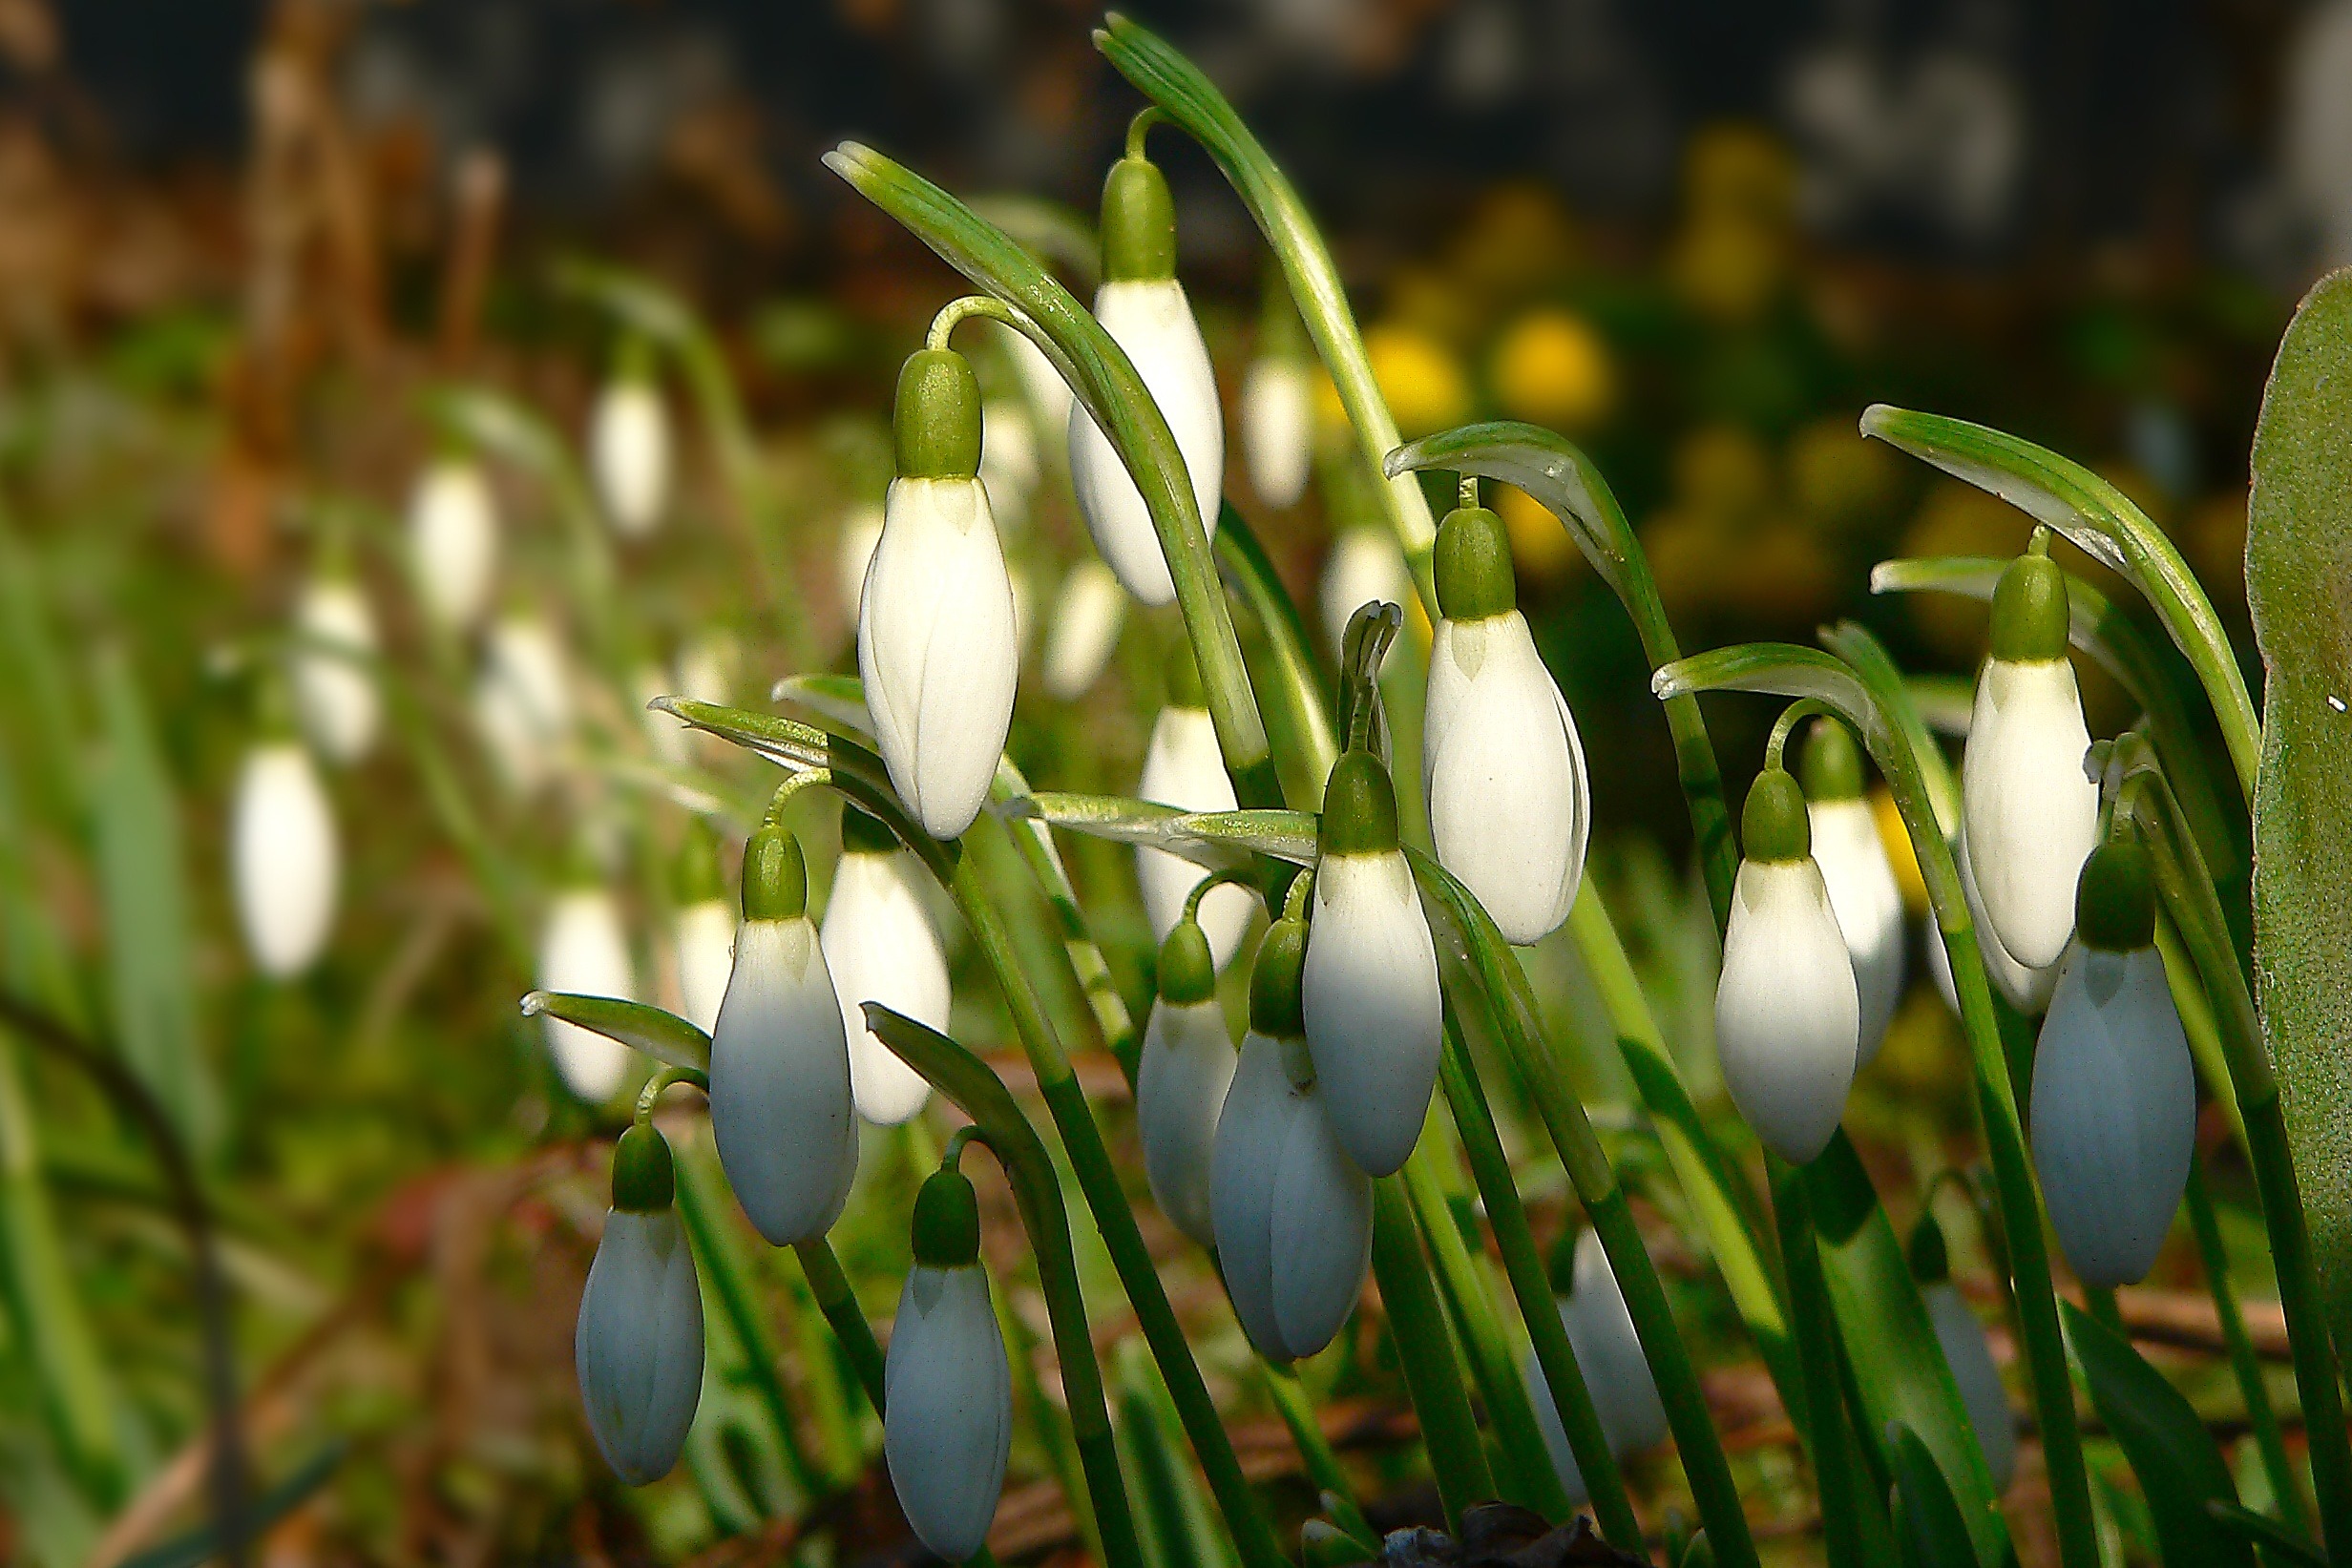
nature, grass, plant, leaf, flower, spring, green, botany, flora, wildflower, snowdrop, february, galanthus, macro photography, flowering plant, signs of spring, plant stem, land plant